Shotgun

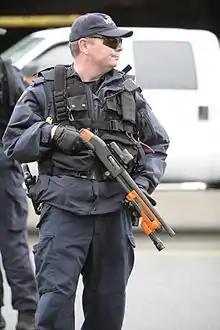
An RCMP officer in 2010 armed with a shotgun outfitted to fire beanbag rounds

During World War II, the shotgun was not heavily used in the war in Europe by official military forces. However, the shotgun was a favorite weapon of Allied-supported partisans, such as the French Resistance. By contrast, in the Pacific theater, thick jungles and heavily fortified positions made the shotgun a favorite weapon of the United States Marines. Marines tended to use pump shotguns, since the pump action was less likely to jam in the humid and dirty conditions of the Pacific campaign. Similarly, the United States Navy used pump shotguns to guard ships when in port in Chinese harbors (e.g., Shanghai). The United States Army Air Forces also used pump shotguns to guard bombers and other aircraft against saboteurs when parked on airbases across the Pacific and on the West Coast of the United States. Pump and semi-automatic shotguns were used in marksmanship training, particularly for bomber gunners. The most common pump shotguns used for these duties were the 12-gauge Winchester Model 97 and Model 12. The break-open action, single-barrel shotgun was used by the British Home Guard and U.S. home security forces. Notably, industrial centers (such as the Gopher State Steel Works) were guarded by National Guard soldiers with Winchester Model 37 12-gauge shotguns.